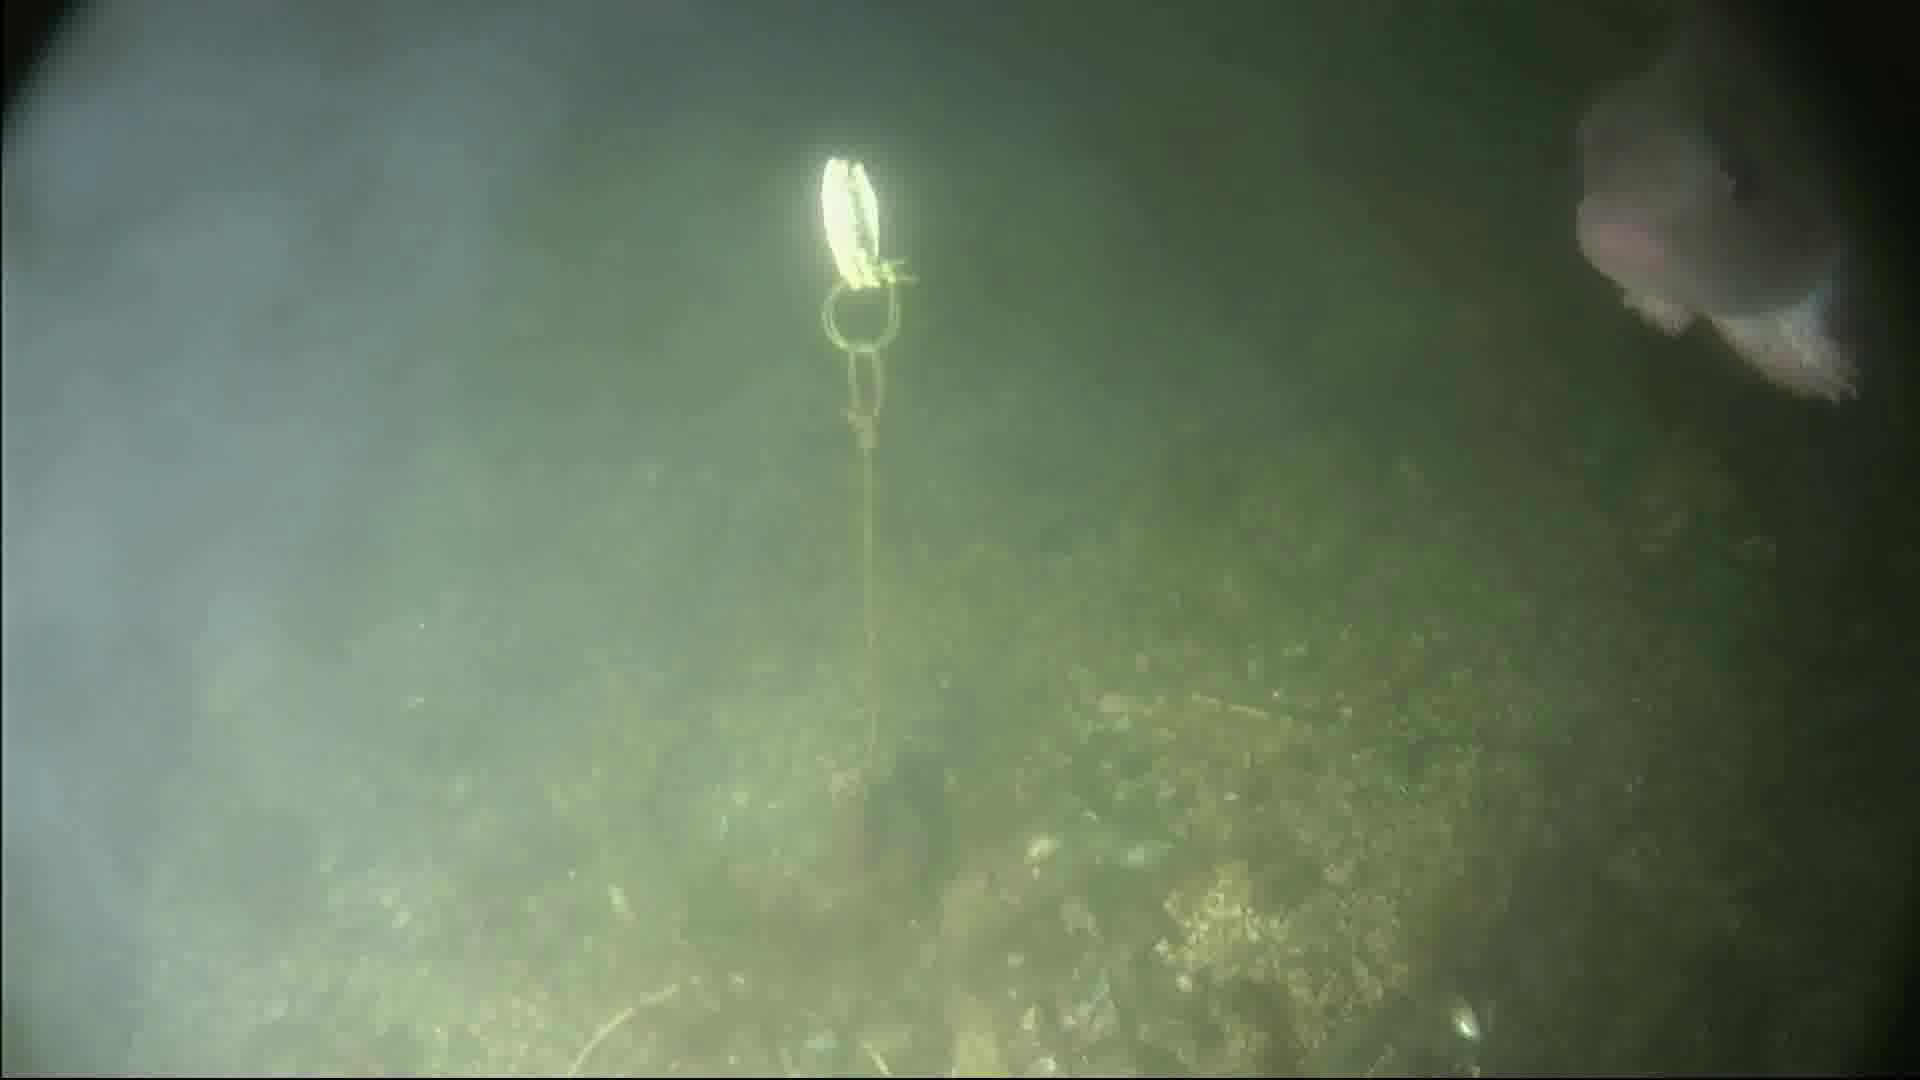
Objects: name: fish
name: crab